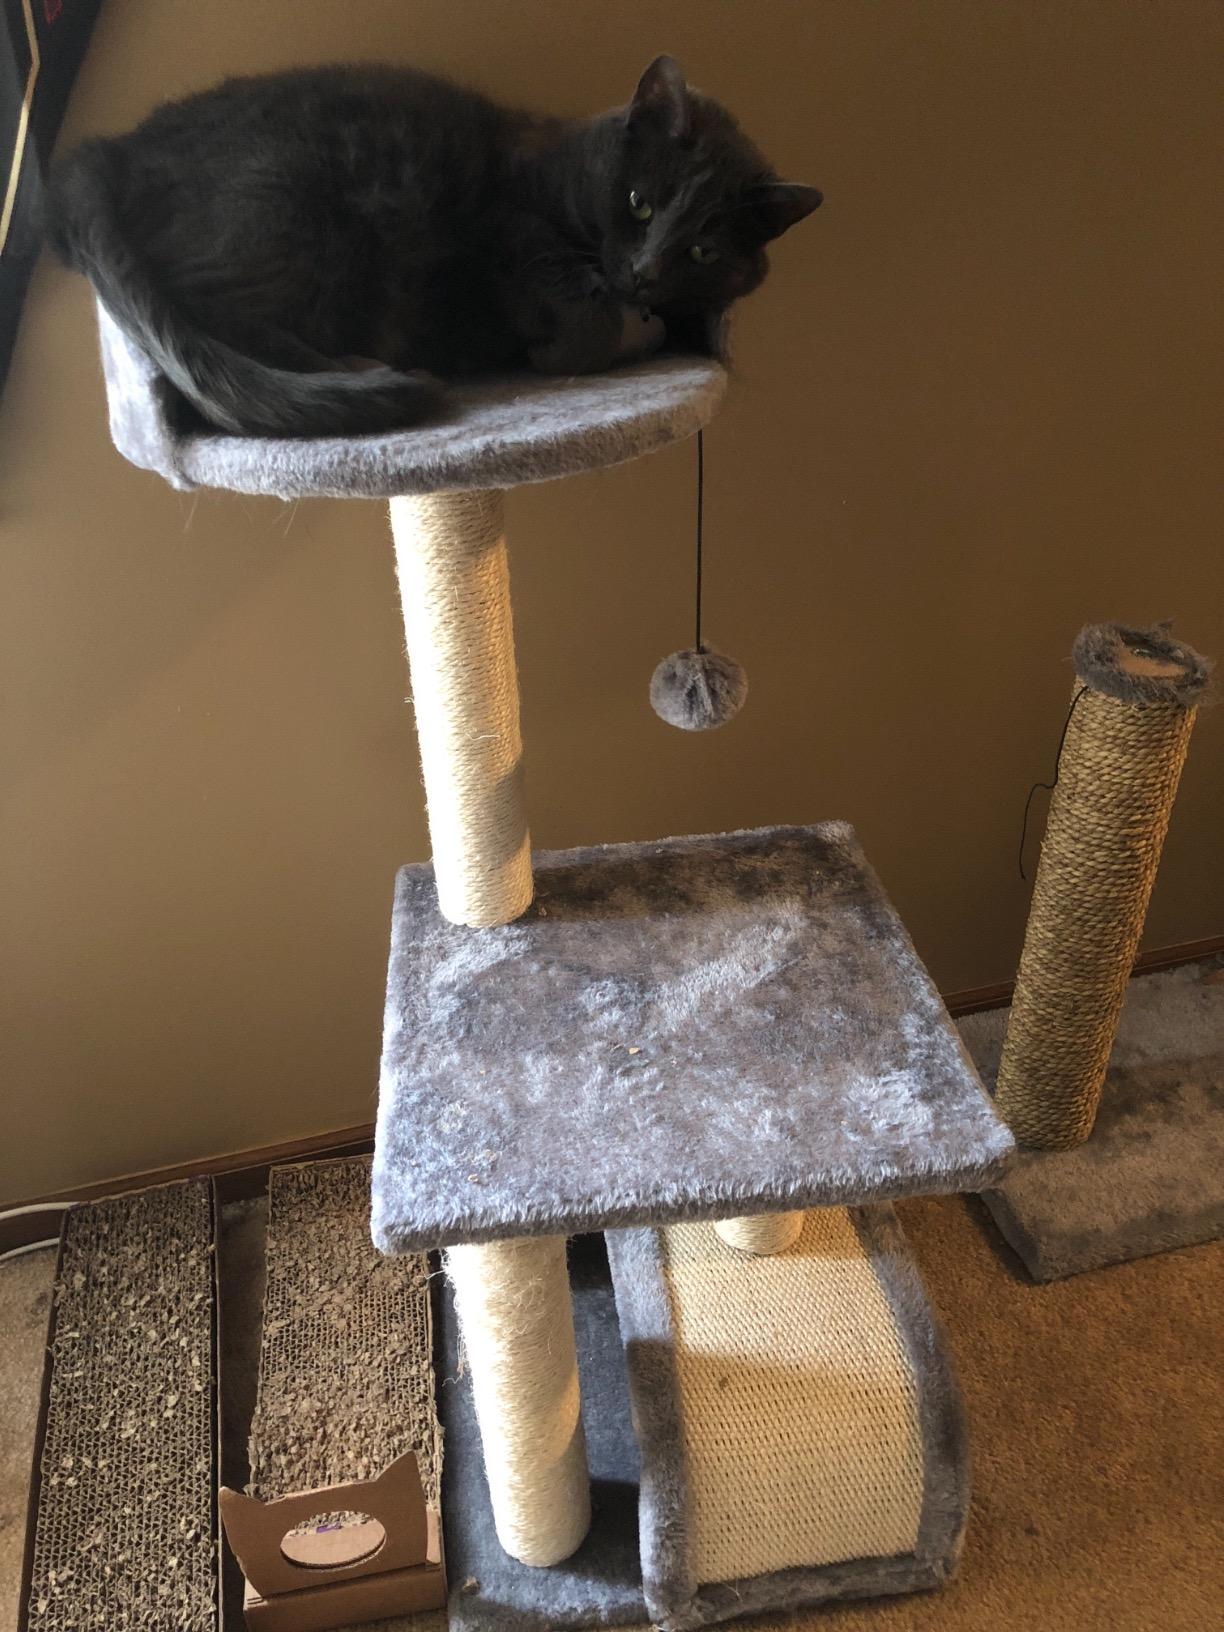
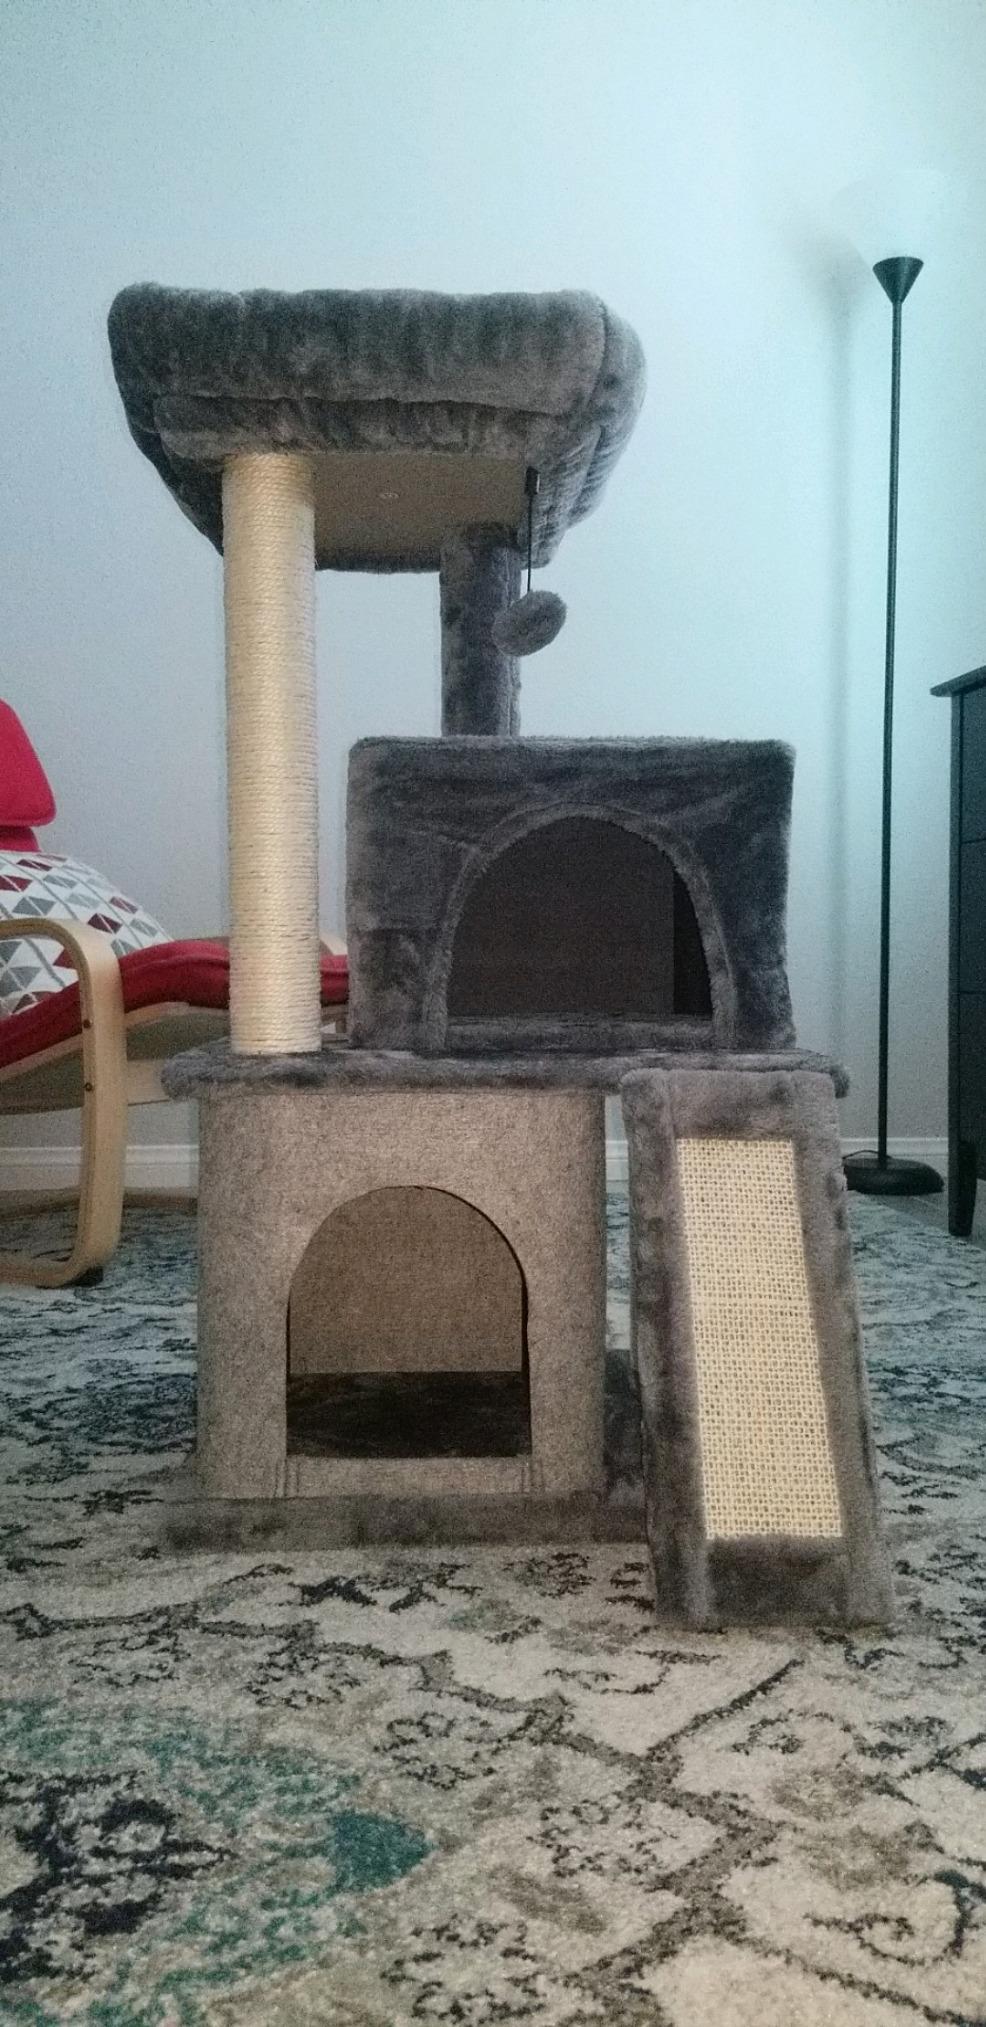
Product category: items_cat tree
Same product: no